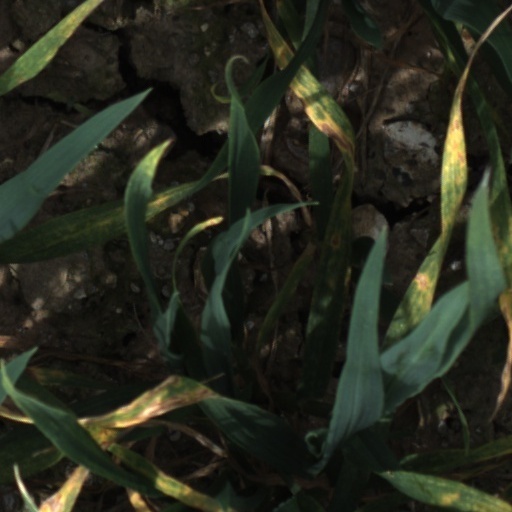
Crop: wheat